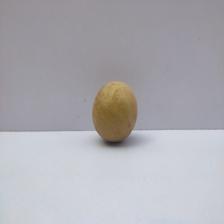
Size: Medium